Dorian Awards

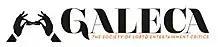
GALECA revised its full name to The Society of LGBTQ Entertainment Critics in 2017.

The Dorian Awards are general and LGBTQ-themed accolades for excellence in film, television and Broadway / Off-Broadway, as voted by the members of GALECA: The Society of LGBTQ Entertainment Critics. GALECA is an association of professional journalists and critics who regularly report on movies, TV and/or New York City stage productions for print, online, and broadcast outlets mainly in the United States, United Kingdom, Canada, and Australia. The group was founded in 2009 as the Gay and Lesbian Entertainment Critics Association. As of February 2025, the organization listed approximately 540 members, including those on its advisory board.